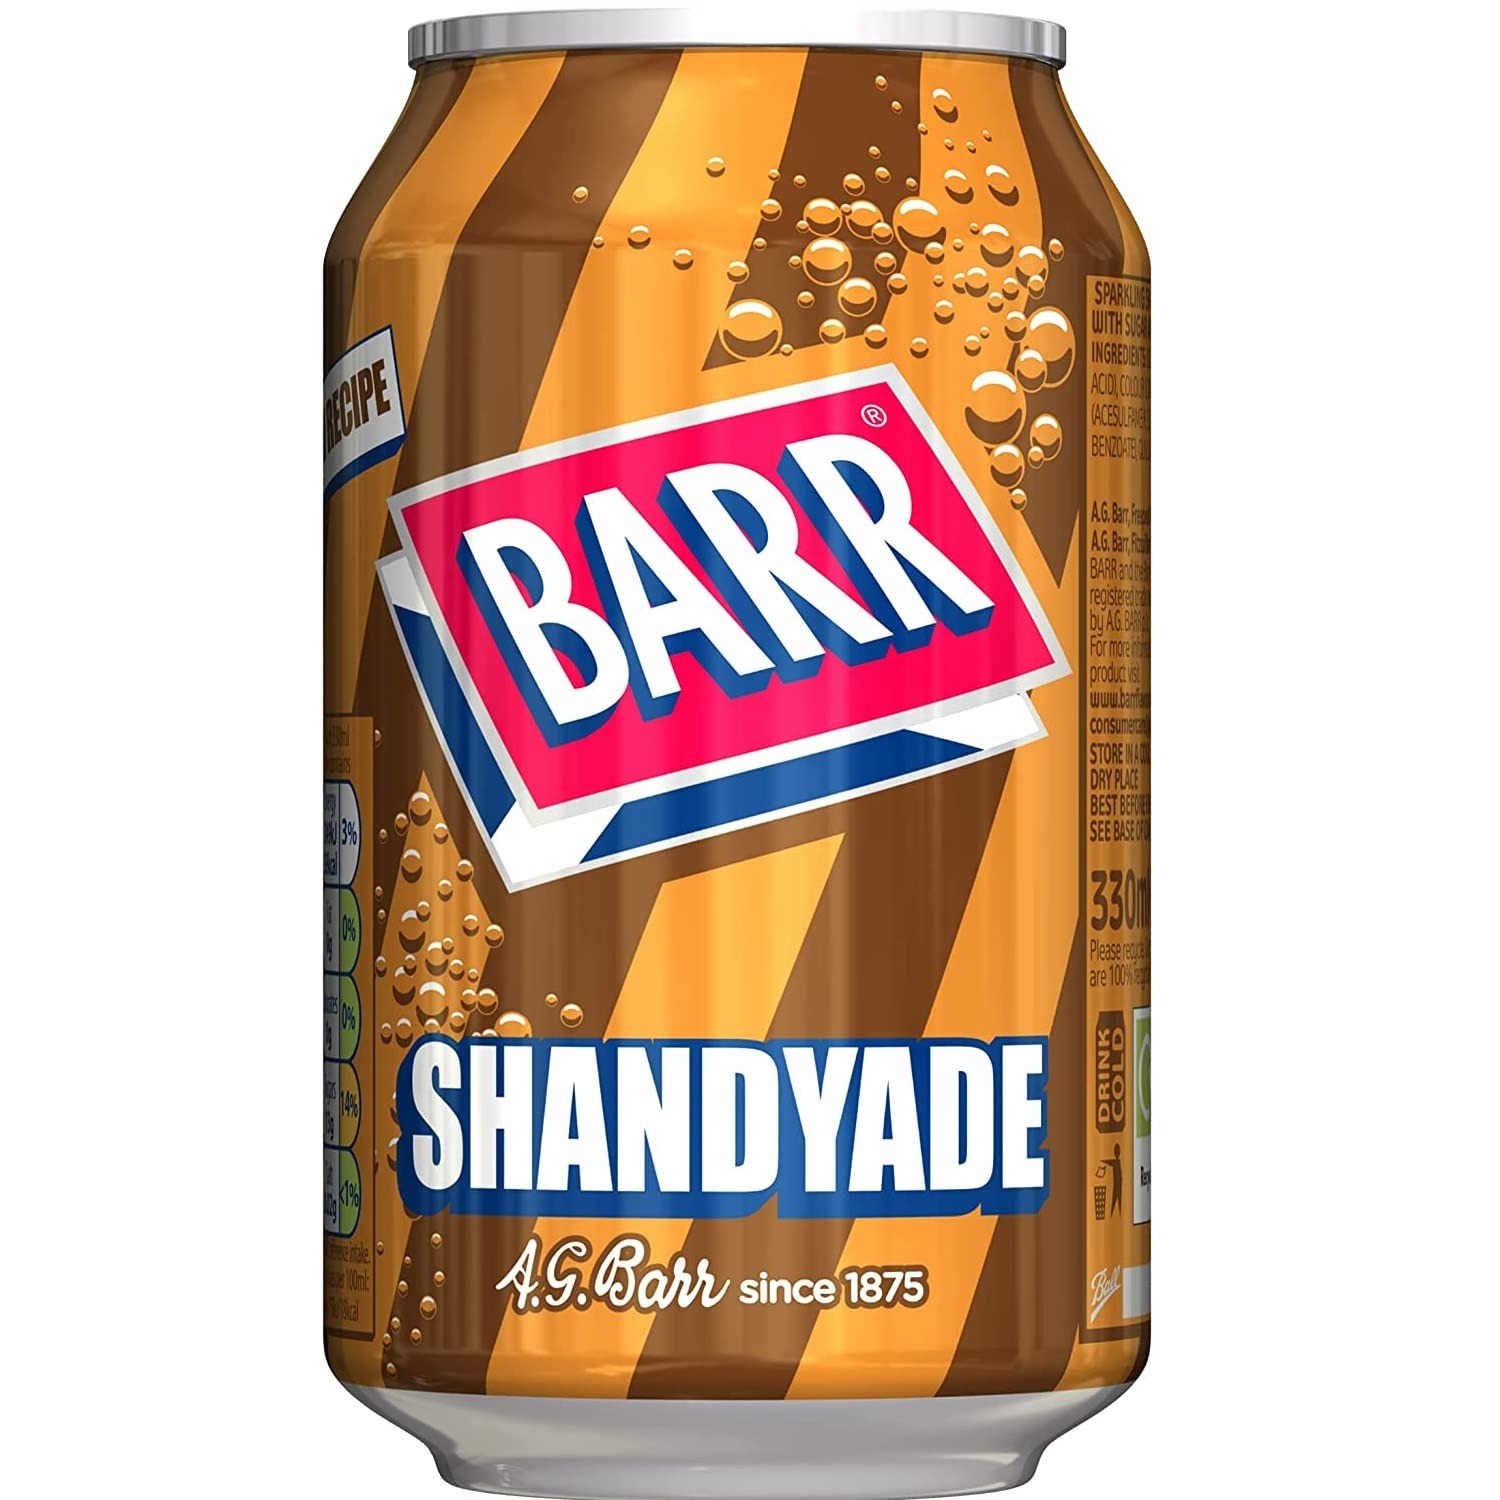
Item Name: Barrs Shandyade 330ml (Pack of 6)
Bullet Point 1: Barrs Shandyade 330ml (Pack of 6)
Bullet Point 2: Barr is a fun, young, energetic brand which has been bringing families a unique range of ideal tasting flavours since 1883
Bullet Point 3: Sparkling Shandy Flavoured Soft Drink with Sugar and Sweeteners
Bullet Point 4: Mix things up with Barr - From American Cream Soda to Bubblegum, Lemonade to Limeade, Barr has something for everyone.
Product Description: Barrs Shandyade 330ml (Pack of 6).
Value: 6.0
Unit: Count

Price: 23.24